Rodrigo D: No Future

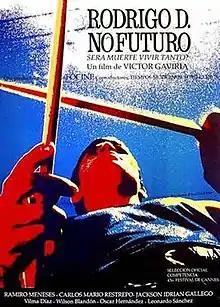
Theatrical release poster

Rodrigo D: No Future is a 1990 Colombian drama film written and directed by Víctor Gaviria. It was entered into the 1990 Cannes Film Festival.